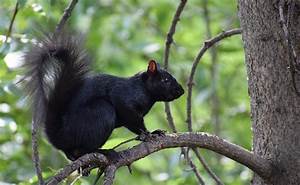
Label: scoiattolo